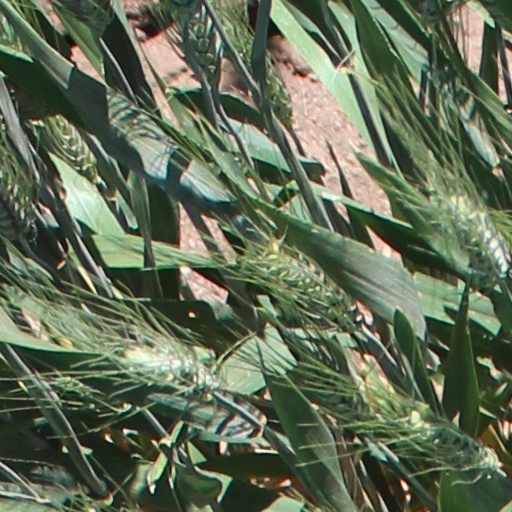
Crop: wheat